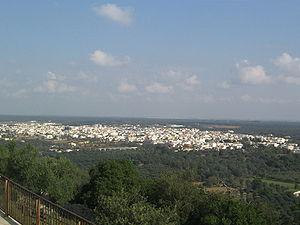
Supersano est une commune italienne de la province de Lecce dans la région des Pouilles.